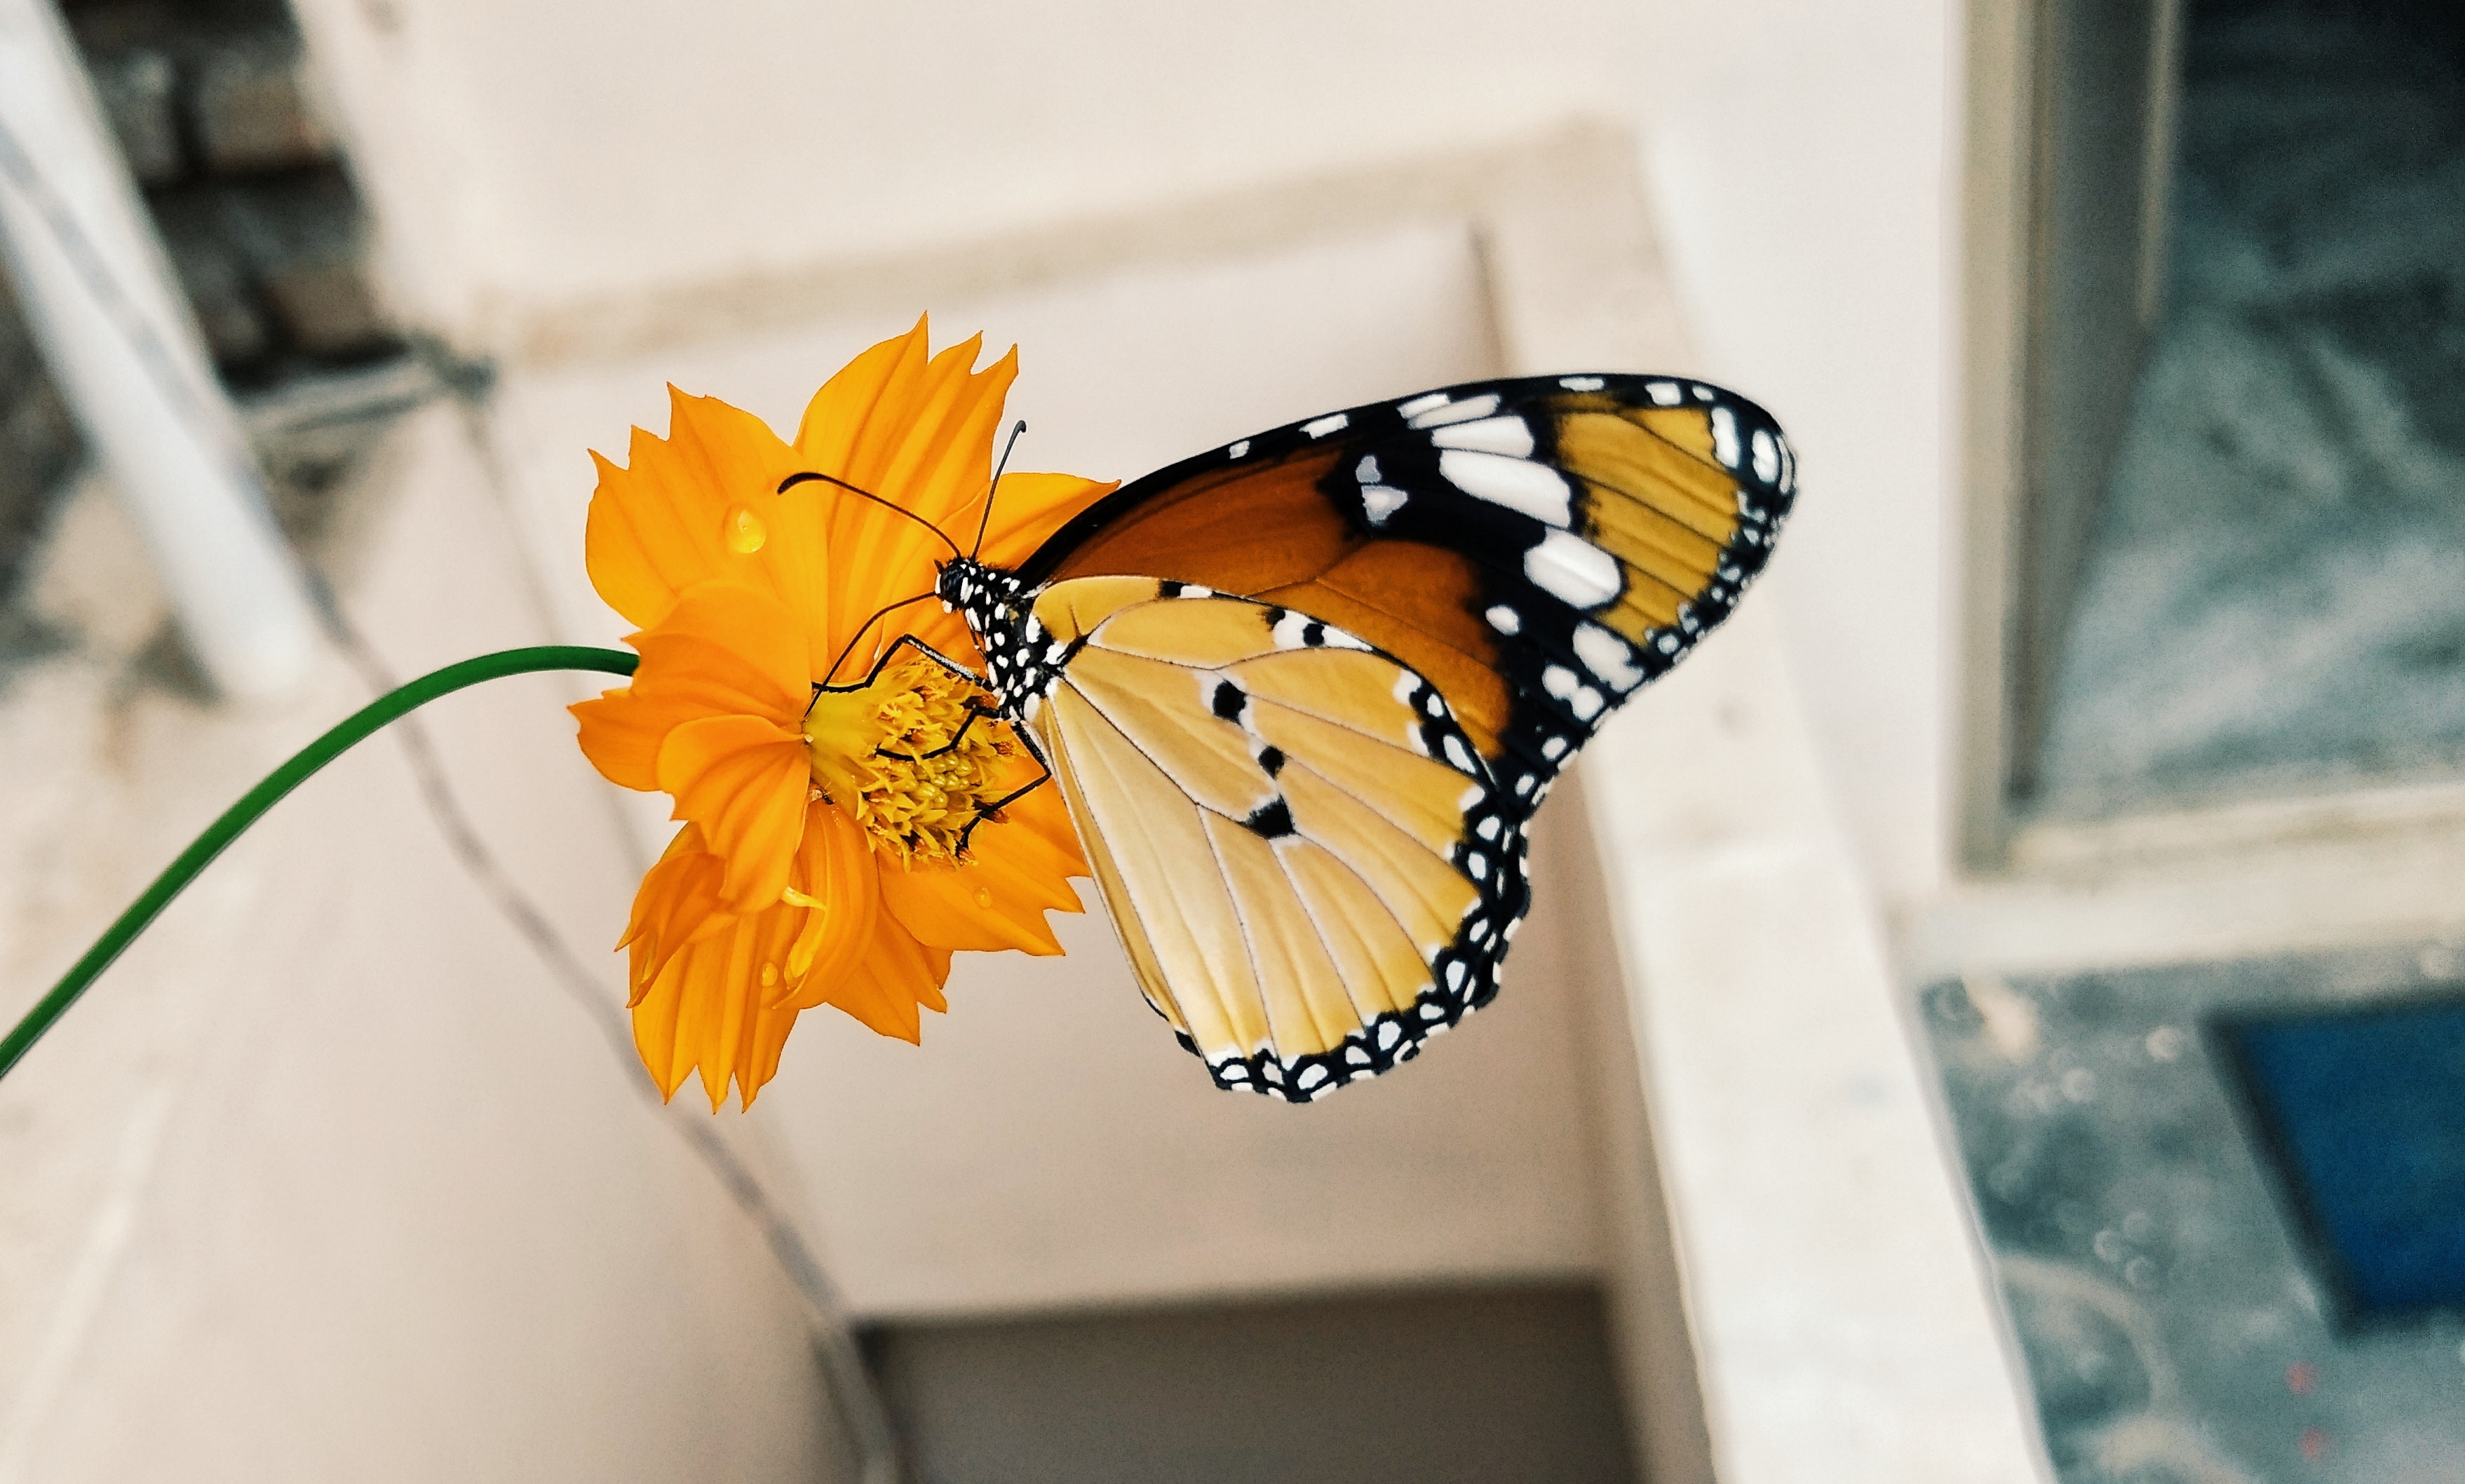
moths and butterflies, butterfly, insect, monarch butterfly, brush footed butterfly, pollinator, invertebrate, pieridae, plant, wildlife, flower, lycaenid, arthropod